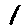
Label: 1